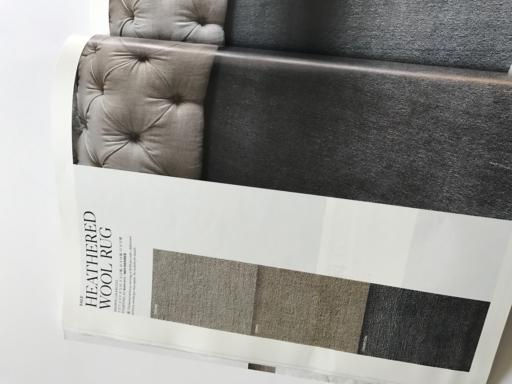
Waste category: paper